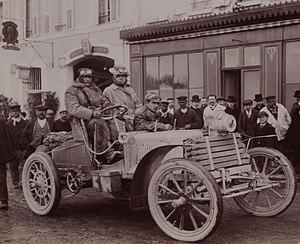
[Collection Jules Beau. Photographie sportive]
La Course de côte Nice - La Turbie était une compétition automobile disputée fin-mars début-avril avant-guerre, inaugurant "traditionnellement" la saison européenne de courses de côte et organisée par l'Automobile Club de Nice. Elle fut créée par Paul Meyan.